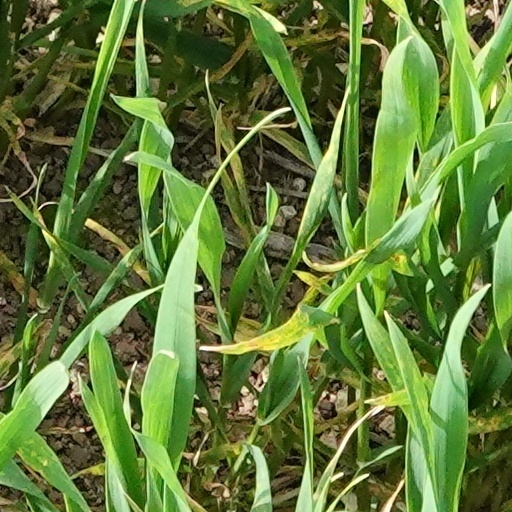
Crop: wheat